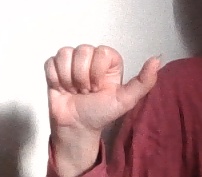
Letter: dhad